Banaras Hindu University

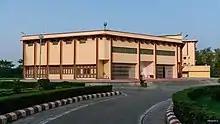
Swatantra Bhawan (Hall of Independence) is the university auditorium with seating capacity of 2,000

Established in 1918, the Faculty of Sanskrit Vidya Dharma Vijnan (SVDV) offers courses at "Shastri" (undergraduate), "Acharya" (postgraduate), "Vidyavaridhi" (doctoral) and diploma levels in Hindu, Jain, and Buddhism practices and philosophies. The Faculty of Visual Arts offers undergraduate and postgraduate courses in applied and visual arts. It was founded in 1916. It includes five departments: Painting, Applied arts, Plastic arts, Pottery and Ceramics, and Textile designing.